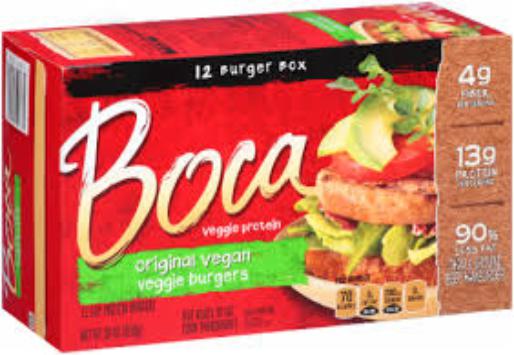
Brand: Boca Burger
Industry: Food